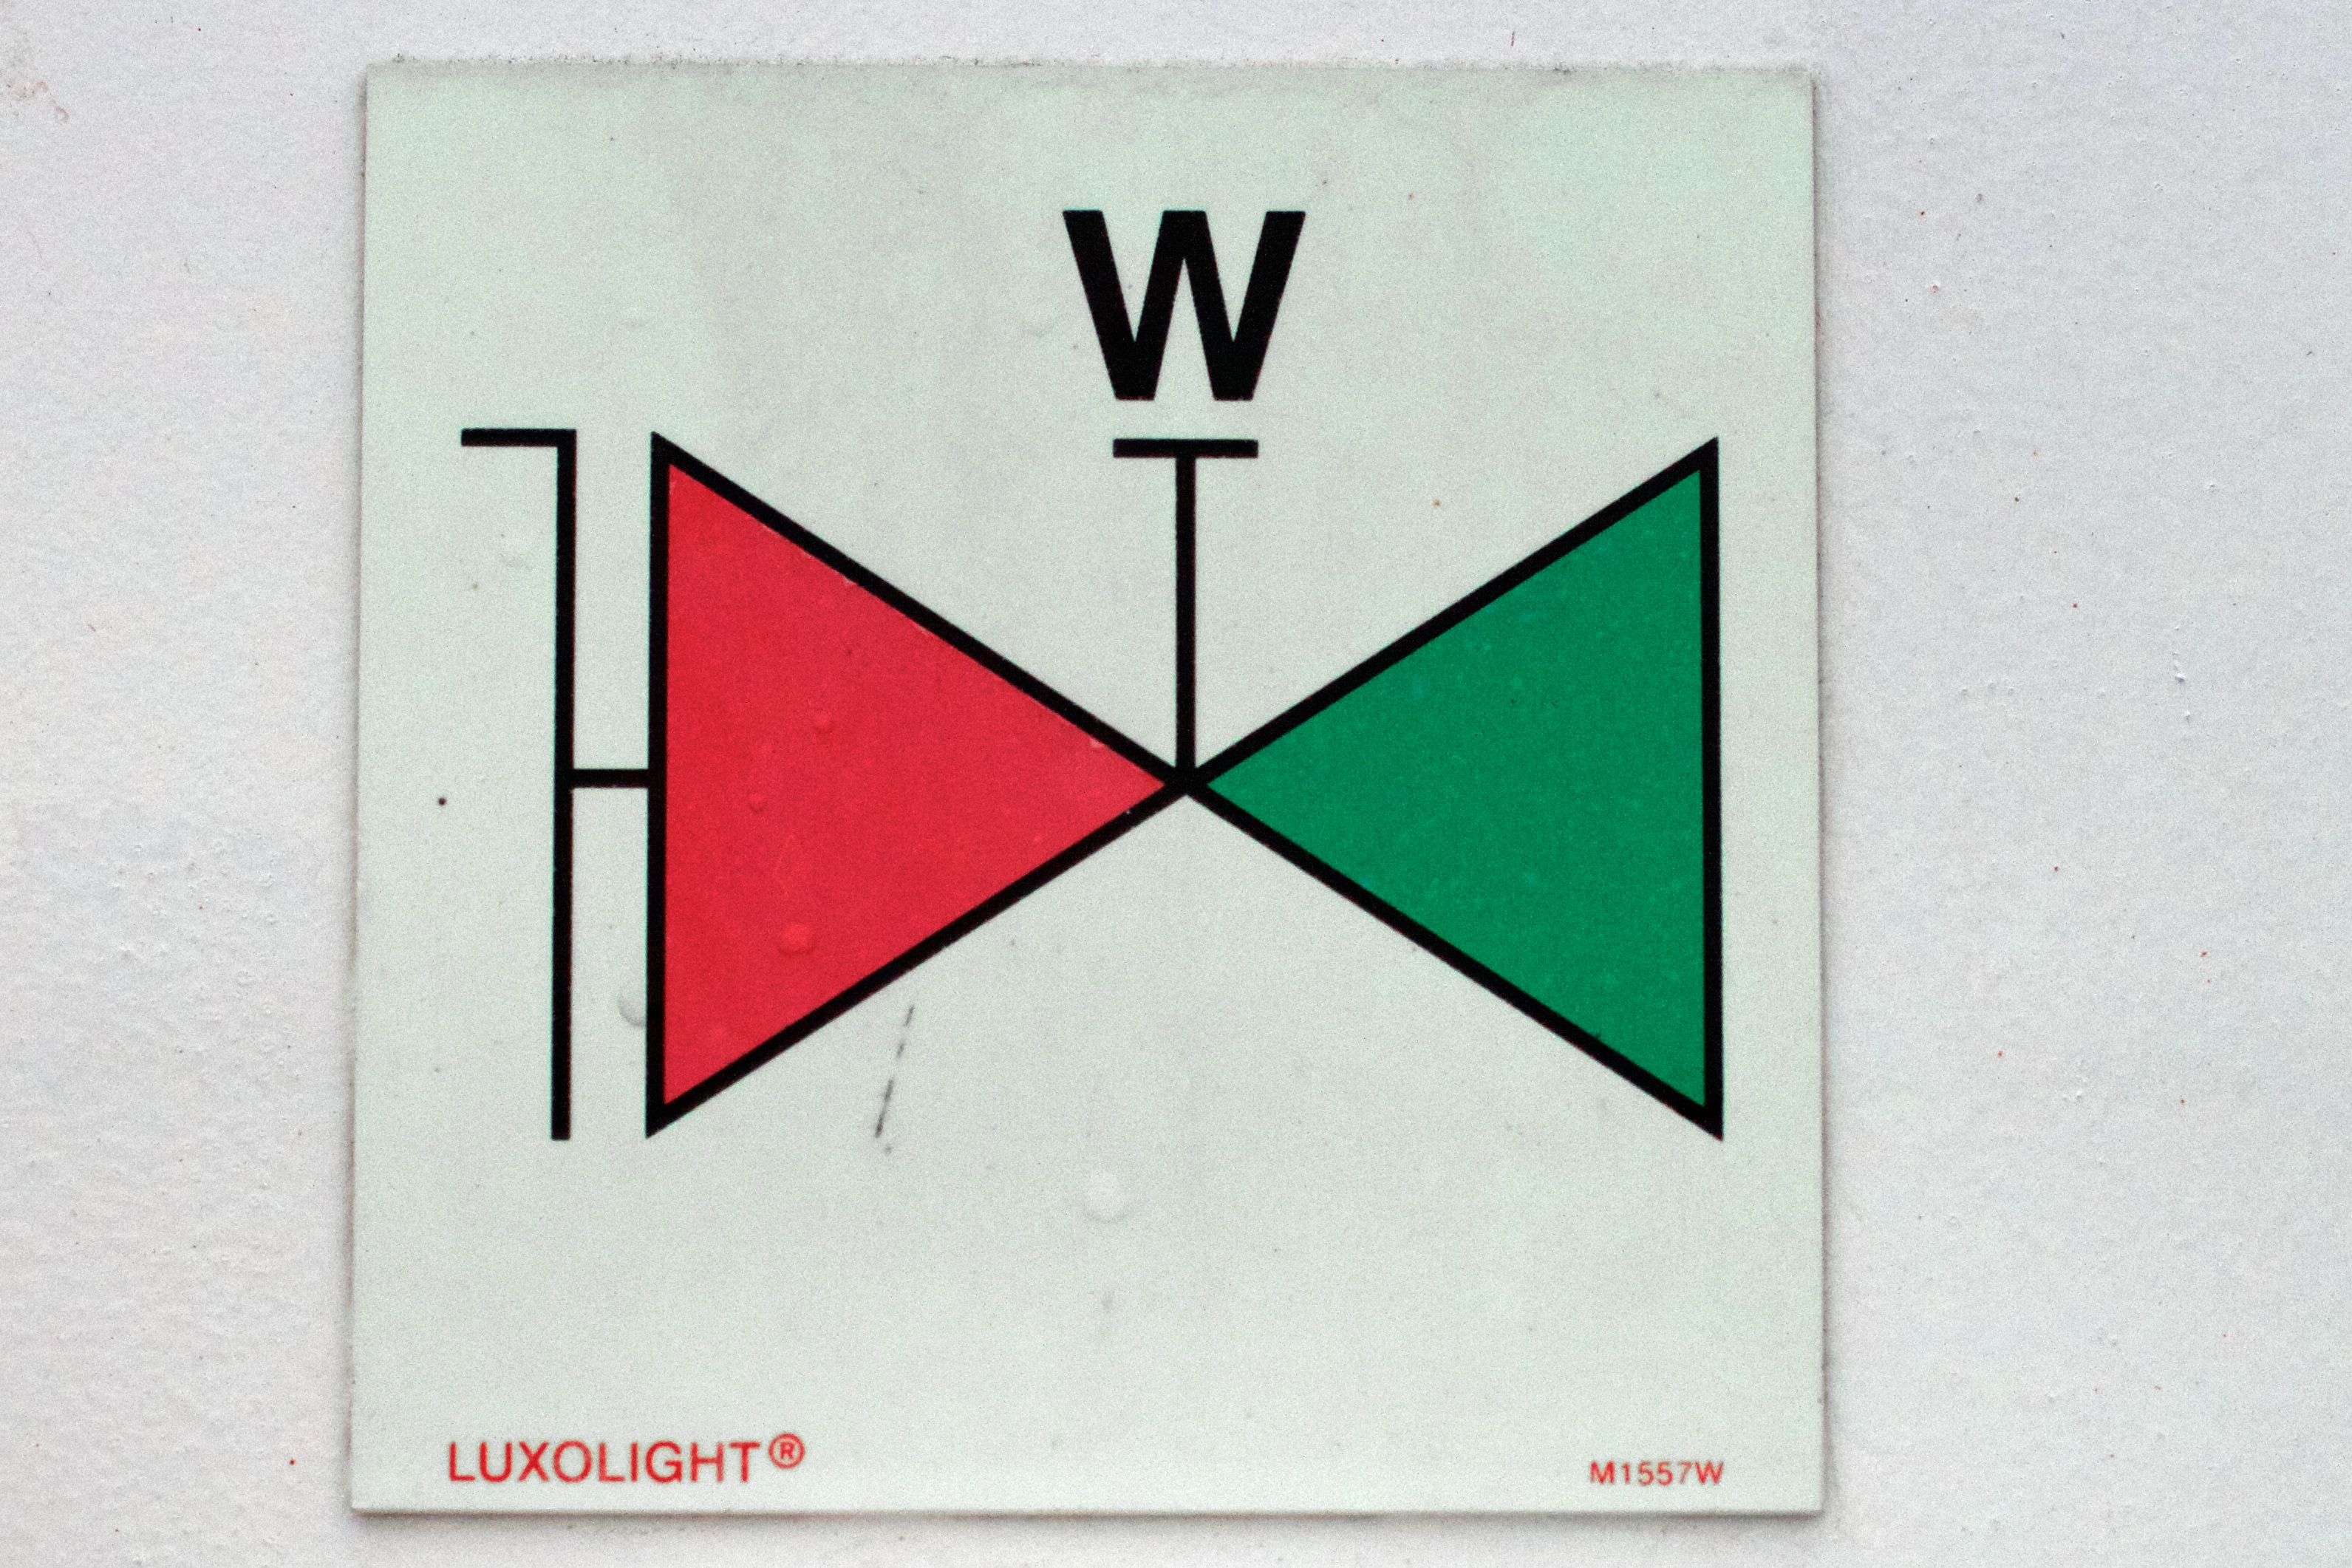
number, signage, drawing, triangle, diagram, shape